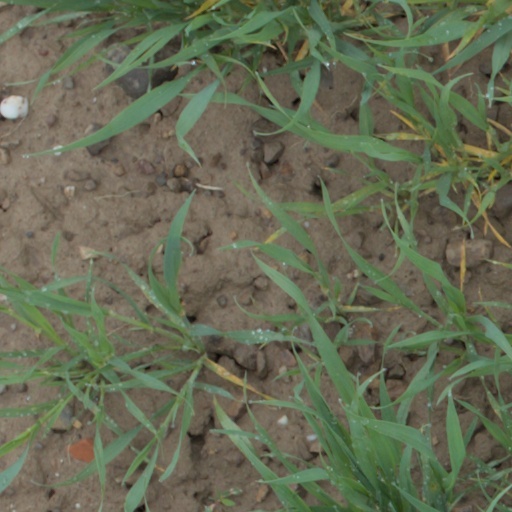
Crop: wheat